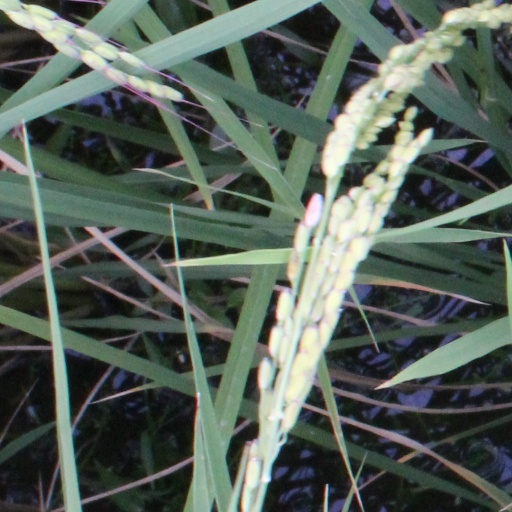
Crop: rice